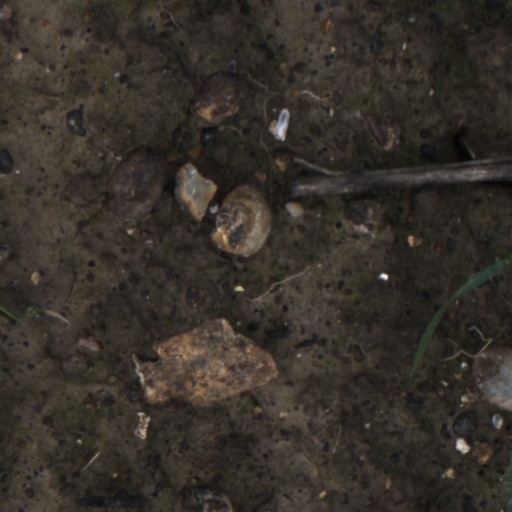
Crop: wheat